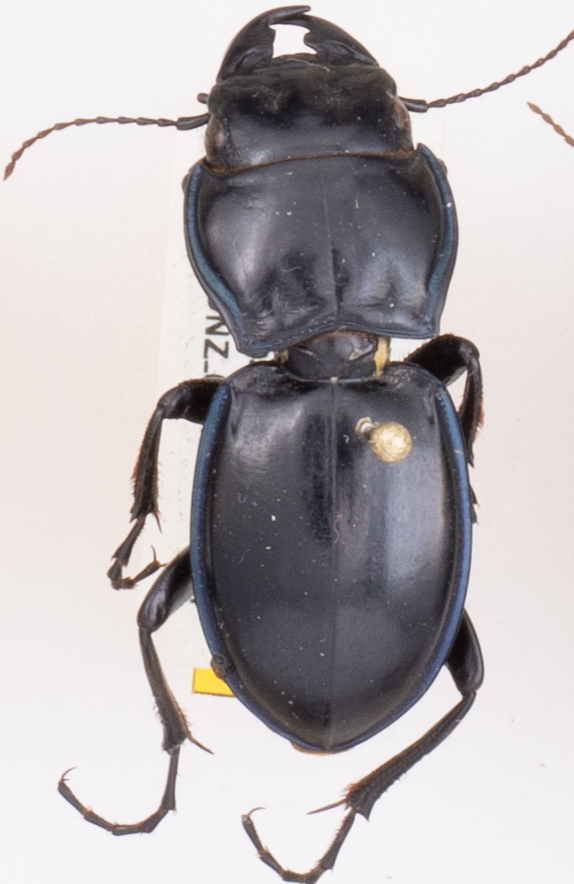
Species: Pasimachus elongatus
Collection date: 2018-06-04
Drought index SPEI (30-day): -1.69
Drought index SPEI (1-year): -1.28
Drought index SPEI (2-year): -0.71